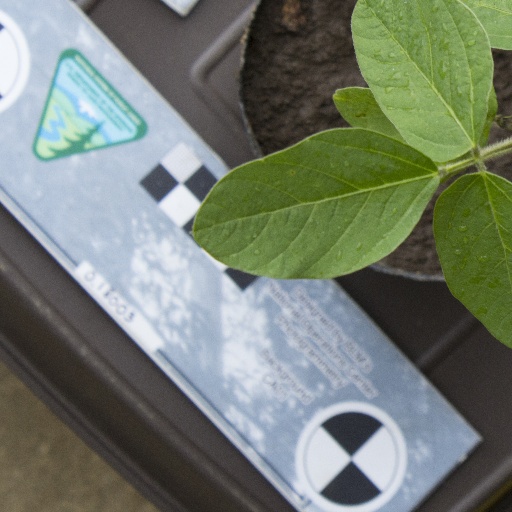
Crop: soybean